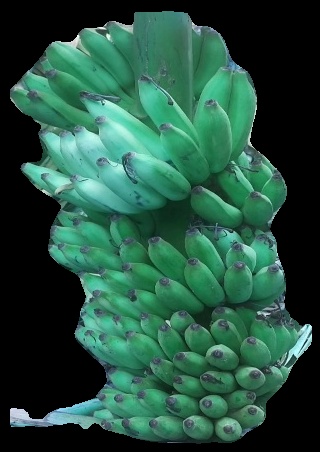
Variety: elakki-bale
Grade: grade1